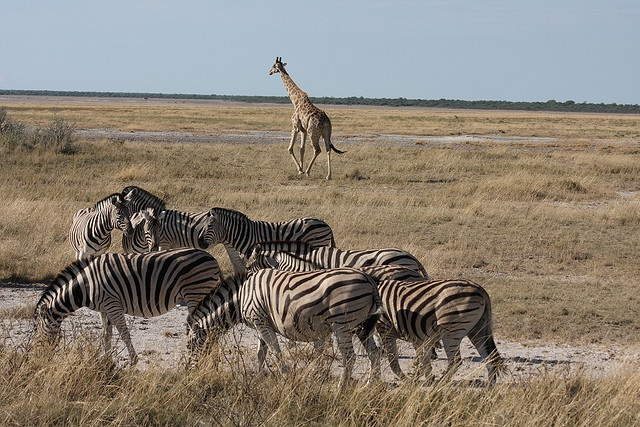
A crowd of zebras are standing grazing in a field.
A group of zebras in front of a single giraffe
Herd of zebras with giraffe in background in grassy plain
LOTS OF ZEBRAS GRAZING AND ONE GIRAFFE RUNNING
A herd of zebras eating grass with a giraffe in the background running.